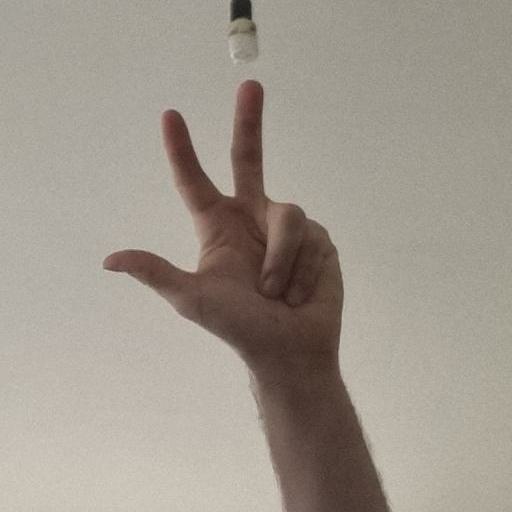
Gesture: three2